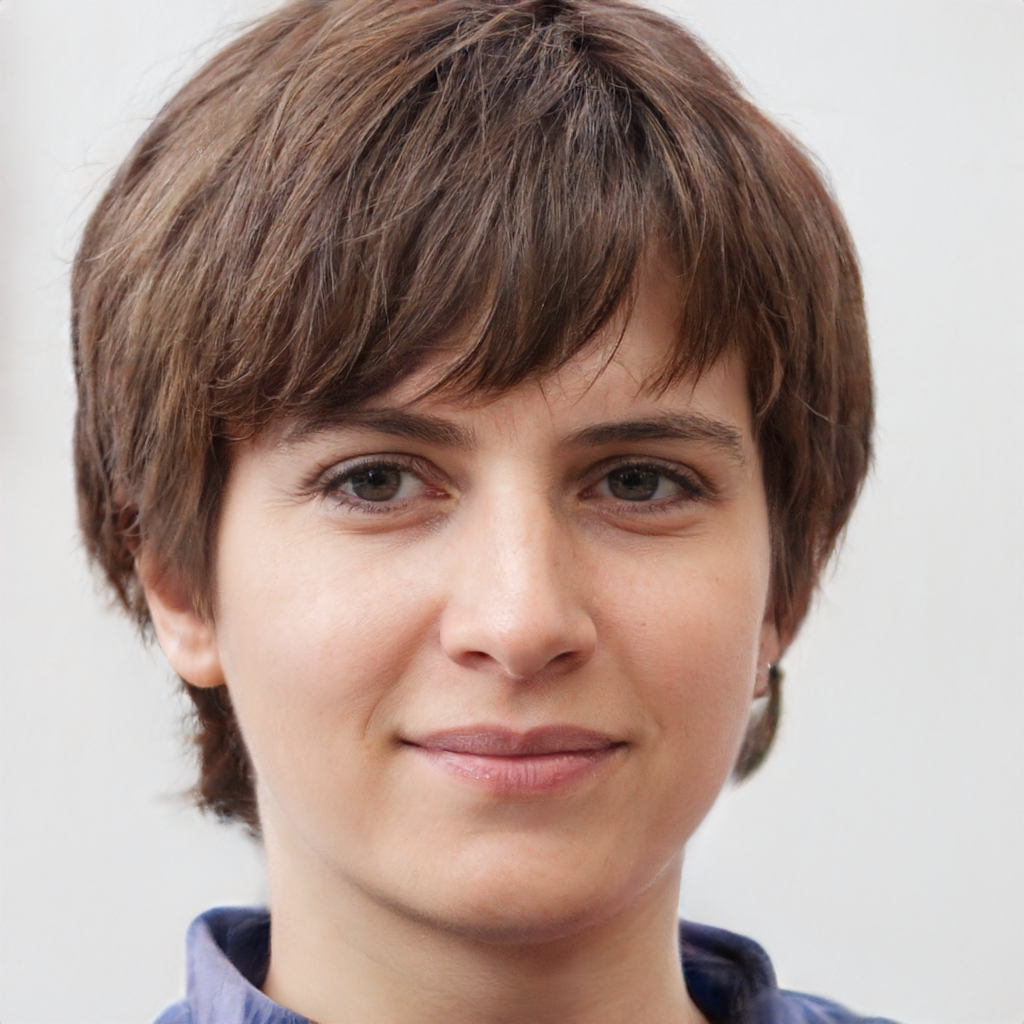
Gender: Female